Redland, Florida

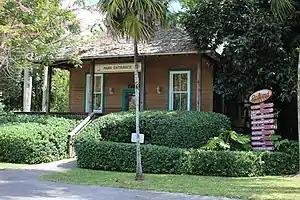
Post-Andrew replica of the 1906 one-room Redland Schoolhouse used as the entrance to the Fruit & Spice Park

With its tropical climate, many tropical fruit crops are grown in Redland that are not grown commercially elsewhere in the continental United States, such as mango, avocado, guava, passion fruit, carambola (star fruit), lychee, jack fruit, canistel, sapodilla, longan, mamey sapote, black sapote (chocolate pudding fruit), miracle fruit, jaboticaba, cecropia (snake fingers), and coffee beans. Avocados constitute the largest commercial crop, covering nearly 8,000 acres (3,237 hectares). Today's farmers include Cuban- and Asian-Americans, as well as weekend dabblers and members of the farm-to-table movement.